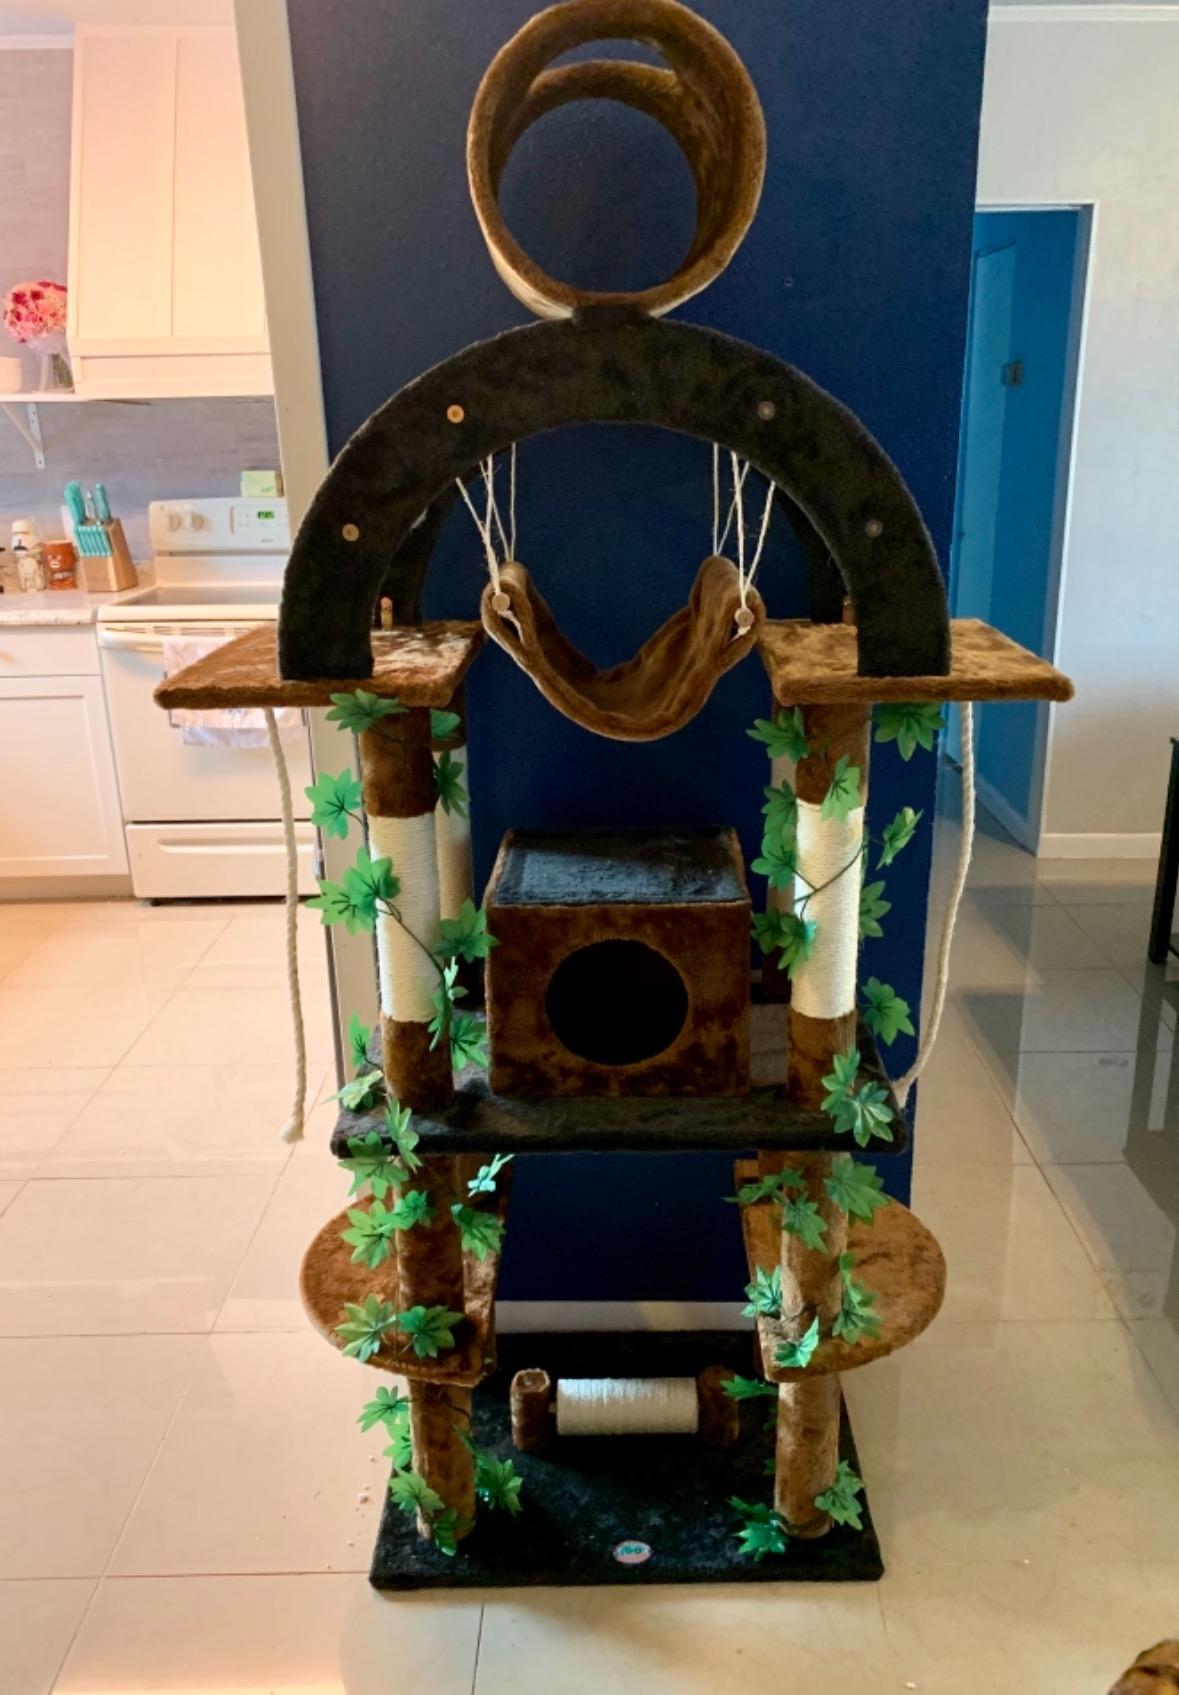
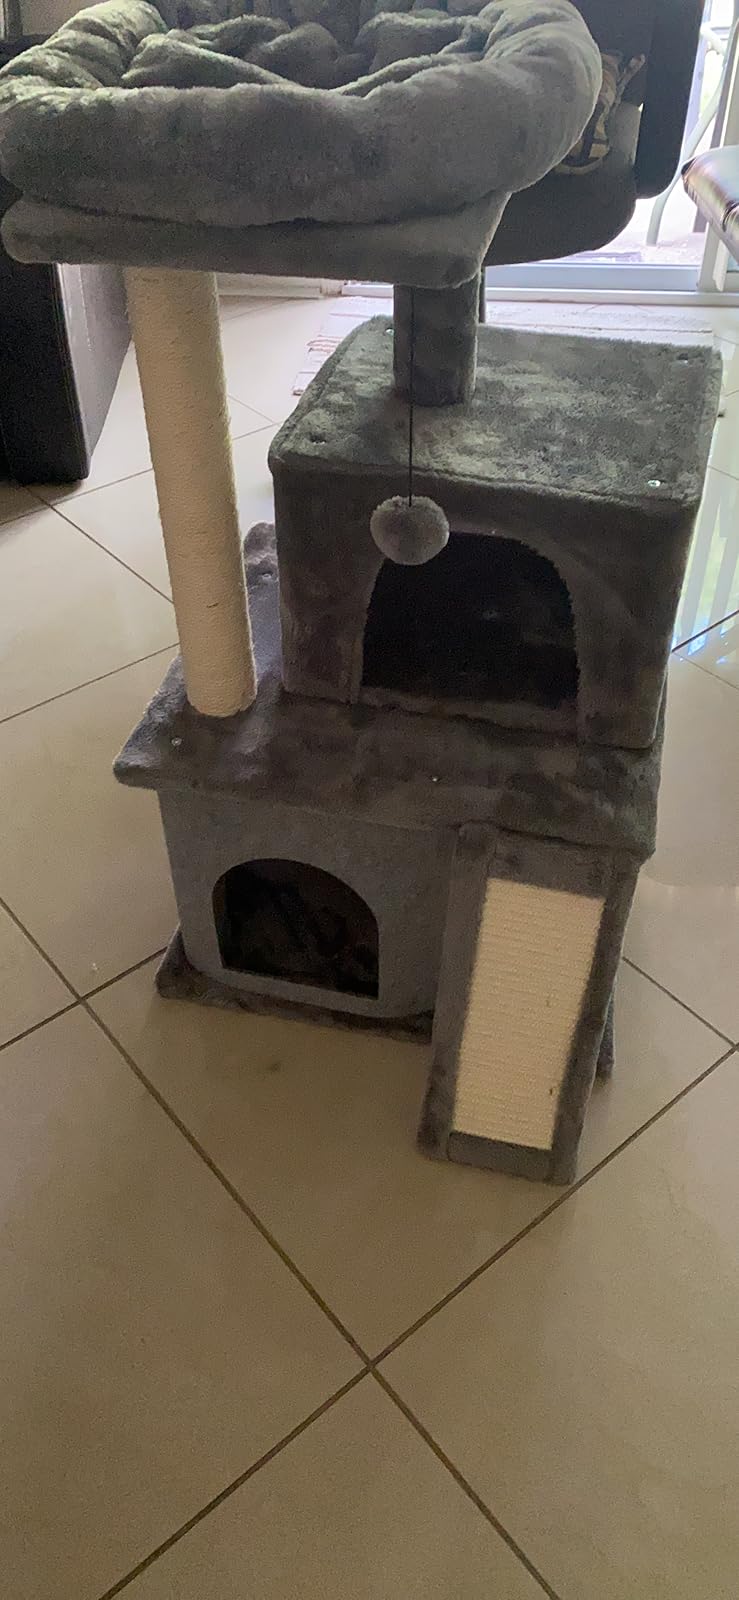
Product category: items_cat tree
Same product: no